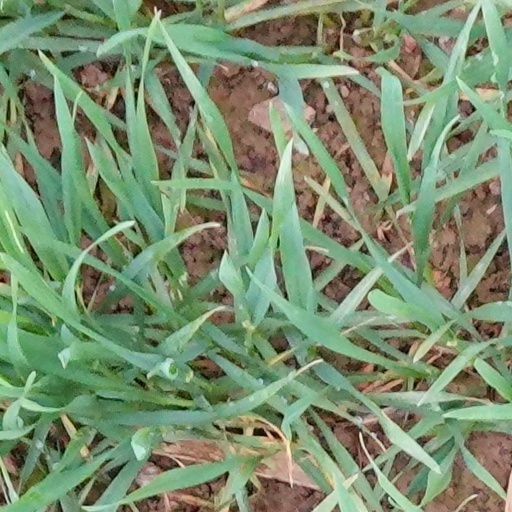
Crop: wheat